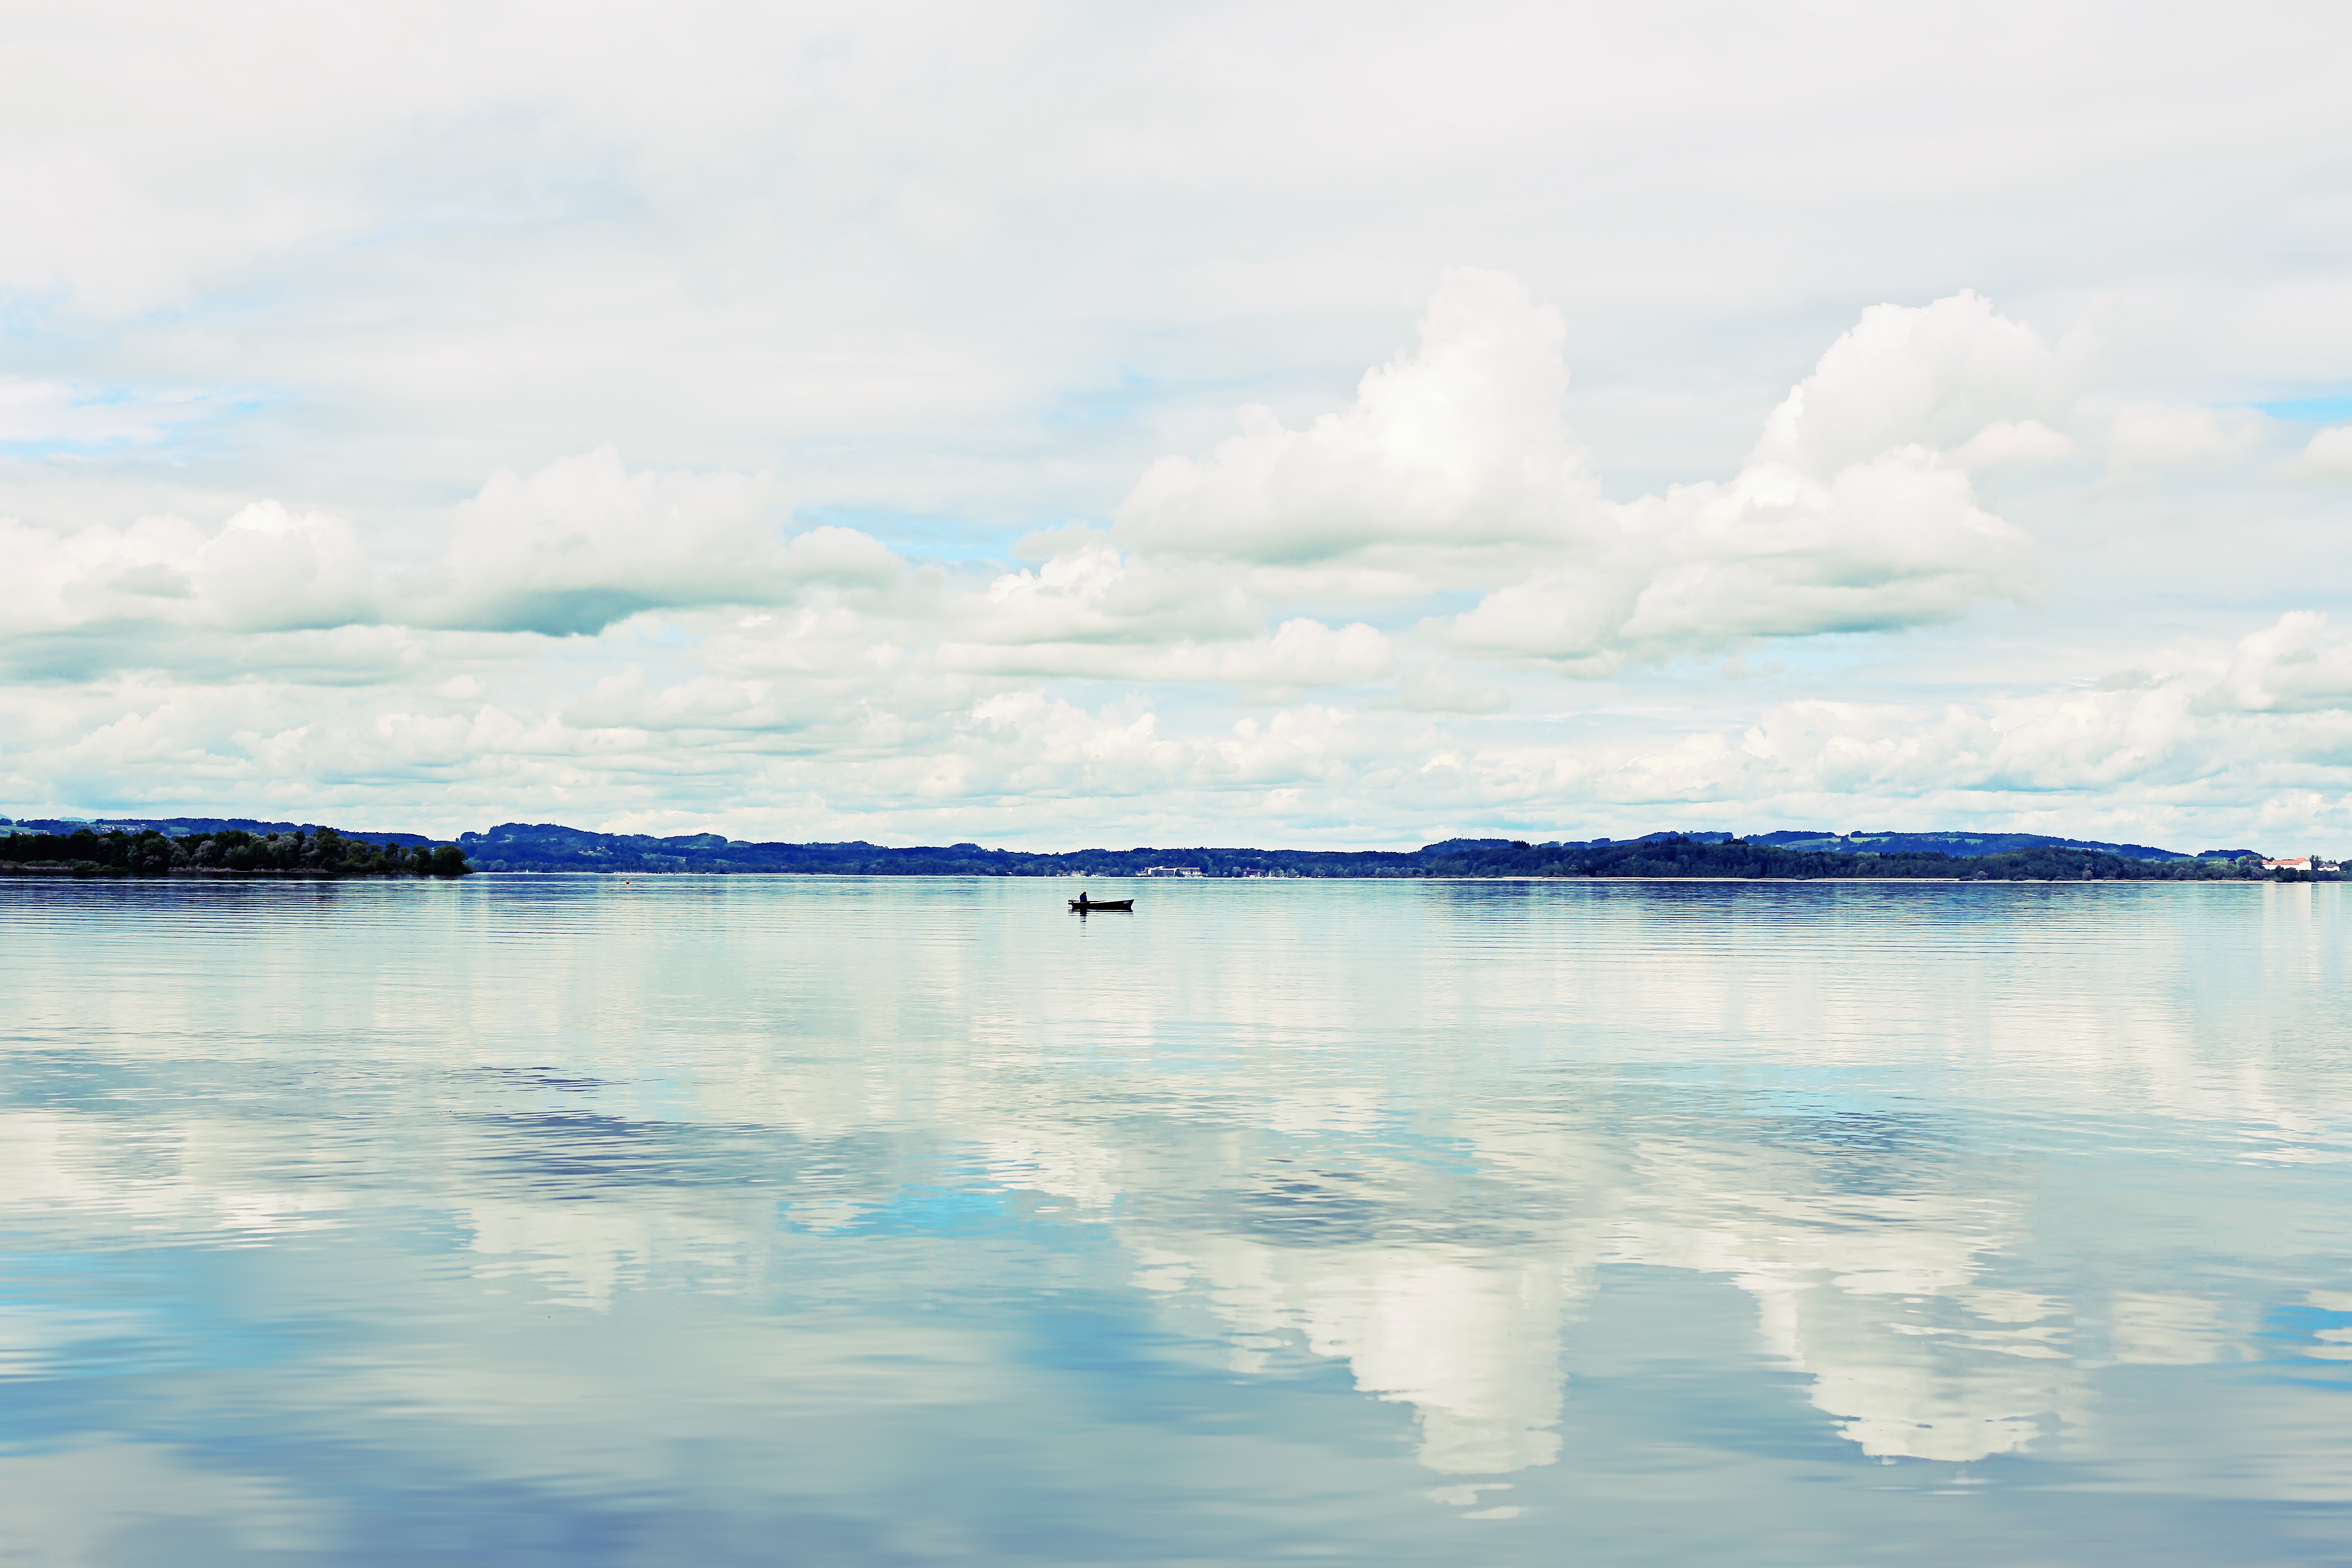
landscape, sea, coast, water, nature, ocean, horizon, cloud, sky, cloudy, morning, shore, wave, lake, dusk, boot, ice, reflection, vehicle, lagoon, bay, reservoir, arctic, fish, body of water, germany, horizontal, bavaria, quiet, loch, silent, upper bavaria, chiemsee, in the free, arctic ocean, atmospheric phenomenon